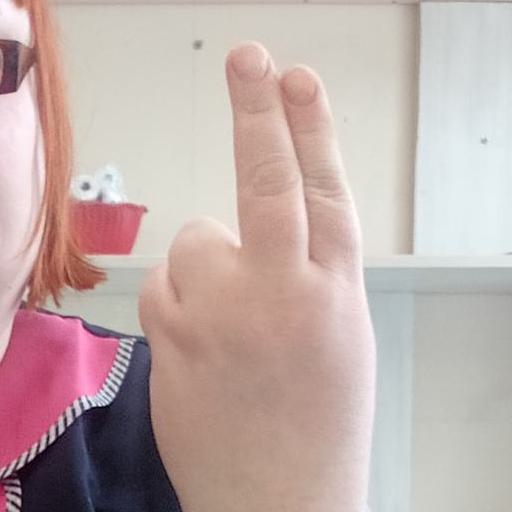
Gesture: two_up_inverted